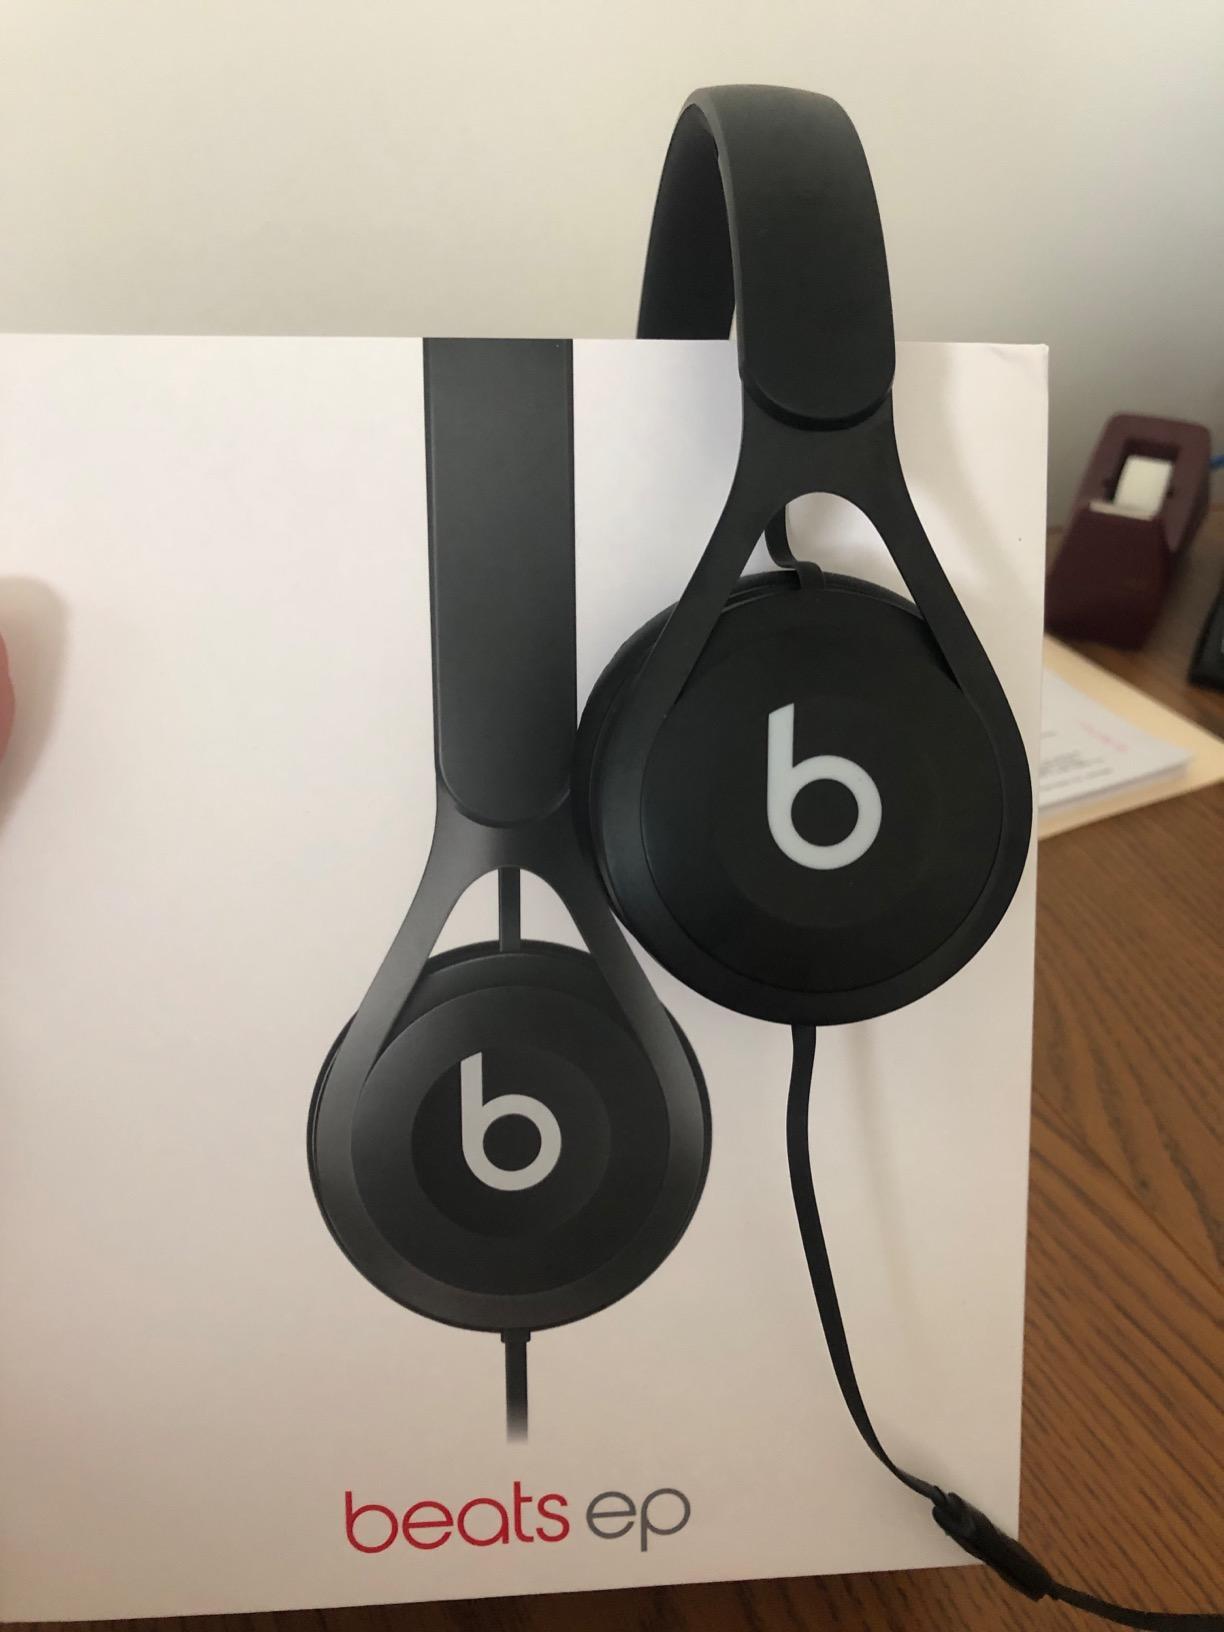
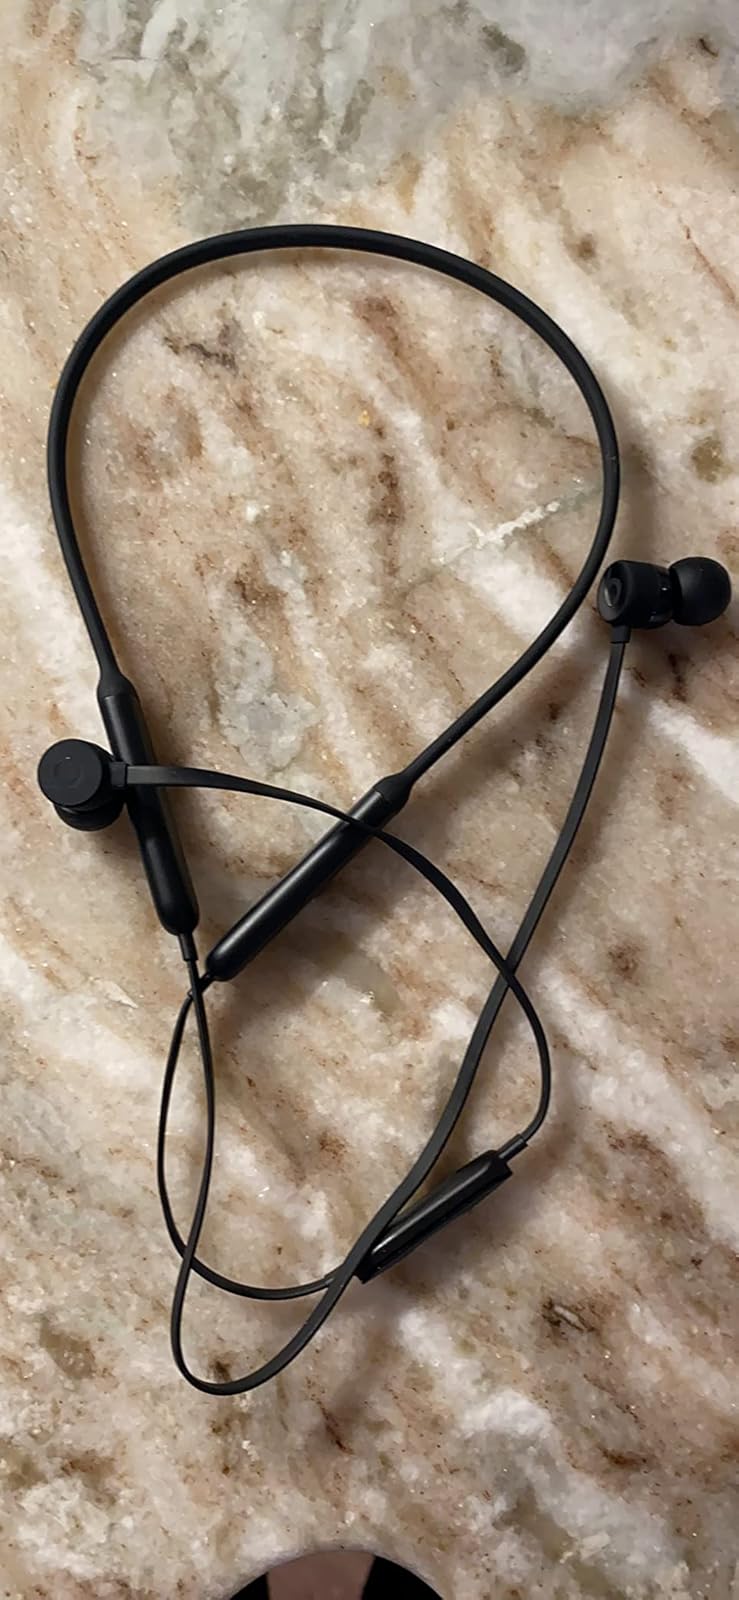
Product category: headphones
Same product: no